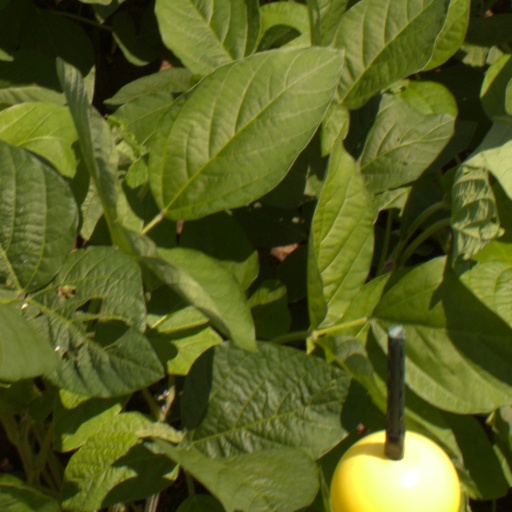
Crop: soybean